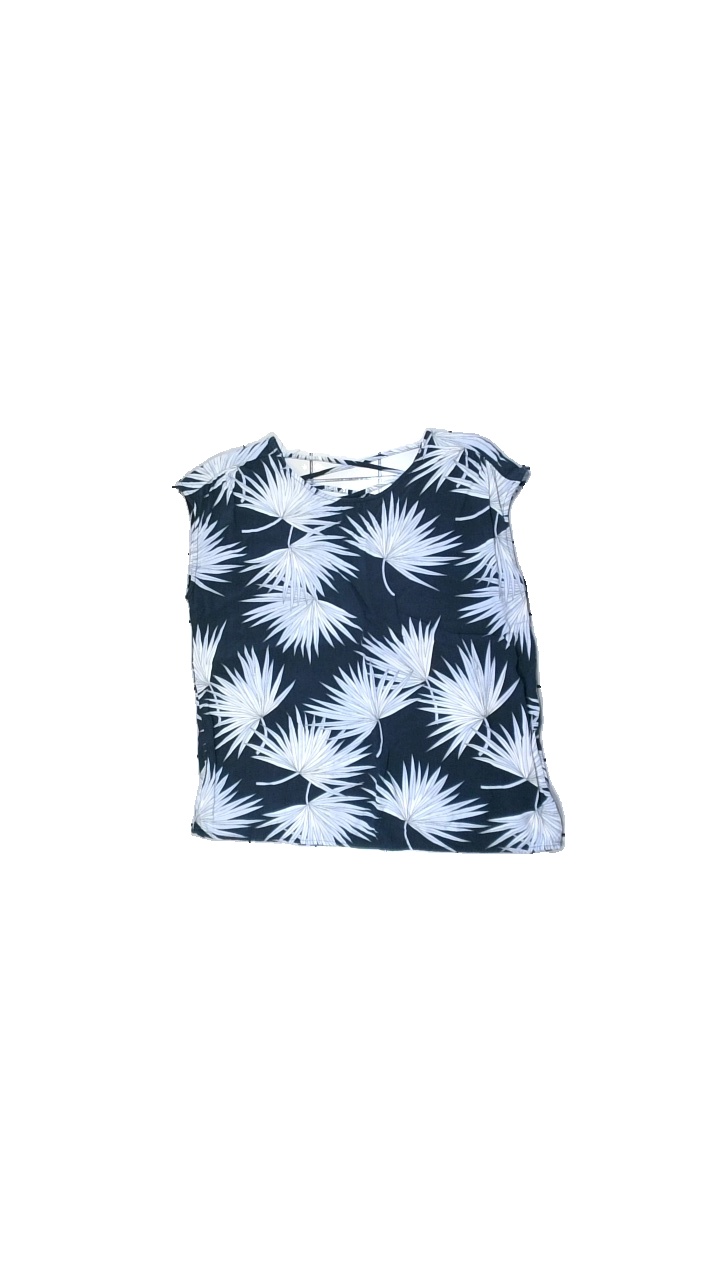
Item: T-shirt (Ladies)
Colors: Blue, White
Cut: V-collar
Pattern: Floral print
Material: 100% Visc
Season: Spring
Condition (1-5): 5
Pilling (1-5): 5
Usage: Reuse
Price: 50-100